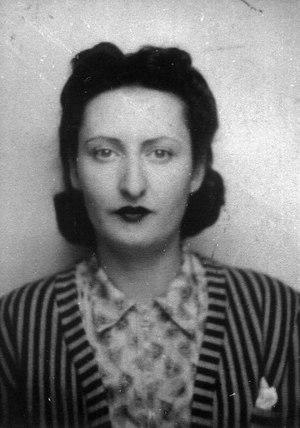
Le convoi du 24 janvier 1943, dit « convoi des 31 000 », est un convoi de répression et de déportation parti de France en direction d'Auschwitz dans le cadre du décret Nuit et brouillard. Il est issu d'un convoi qui est d'abord mixte à son départ de Compiègne : 230 femmes et 1 446 hommes sont répartis dans différents wagons à bestiaux, puis le train est séparé en deux à Halle-sur-Saale, les wagons contenant les hommes étant alors dirigés vers le camp d'Oranienbourg-Sachsenhausen tandis que ceux des femmes sont envoyés vers Auschwitz.